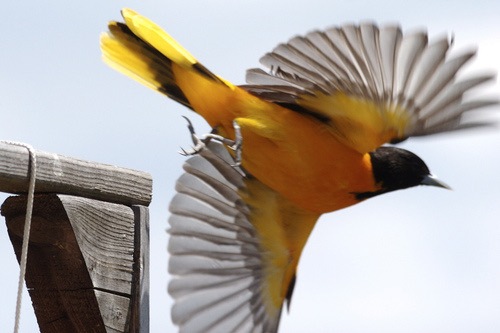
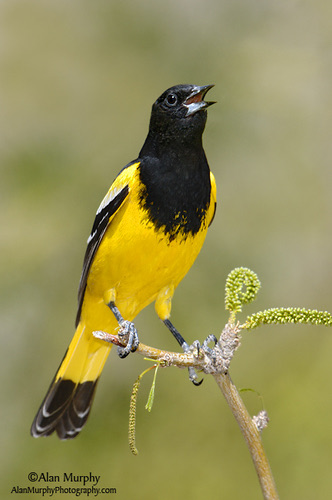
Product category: misc
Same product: yes